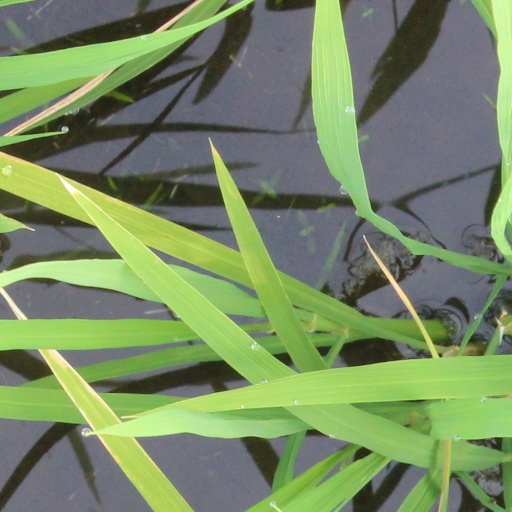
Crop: rice